Montrose Academy

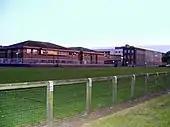
Part of Montrose Academy's playing fields

There are small gymnasia inside the school and playing grounds outside. The facilities of the adjacent Sports Centre are used by the school for physical education classes. A new swimming pool is being built attached to the Sports Centre; work started in 2011 and the project will be completed by October 2012. During this time improvements are being made at Montrose Academy including the installation of a small gym, new flooring, changing rooms and showers to the cost of £140,000.